Tannenberg (typeface)

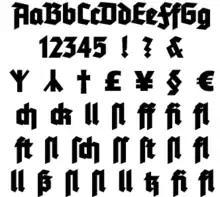
Tannenberg Bold

Tannenberg is a Fraktur-family blackletter typeface, developed between 1933 and 1935 by Erich Meyer at the type foundry D. Stempel AG in Frankfurt am Main. The design followed the "New Typography" principles of Jan Tschichold that promoted "constructed" sans serif typefaces. It is named after the Battle of Tannenberg in 1914, in which German troops under Paul von Hindenburg and Erich Ludendorff stopped the advance of Russian troops. Meyer's design for the typeface was inspired by Nazi ideology.